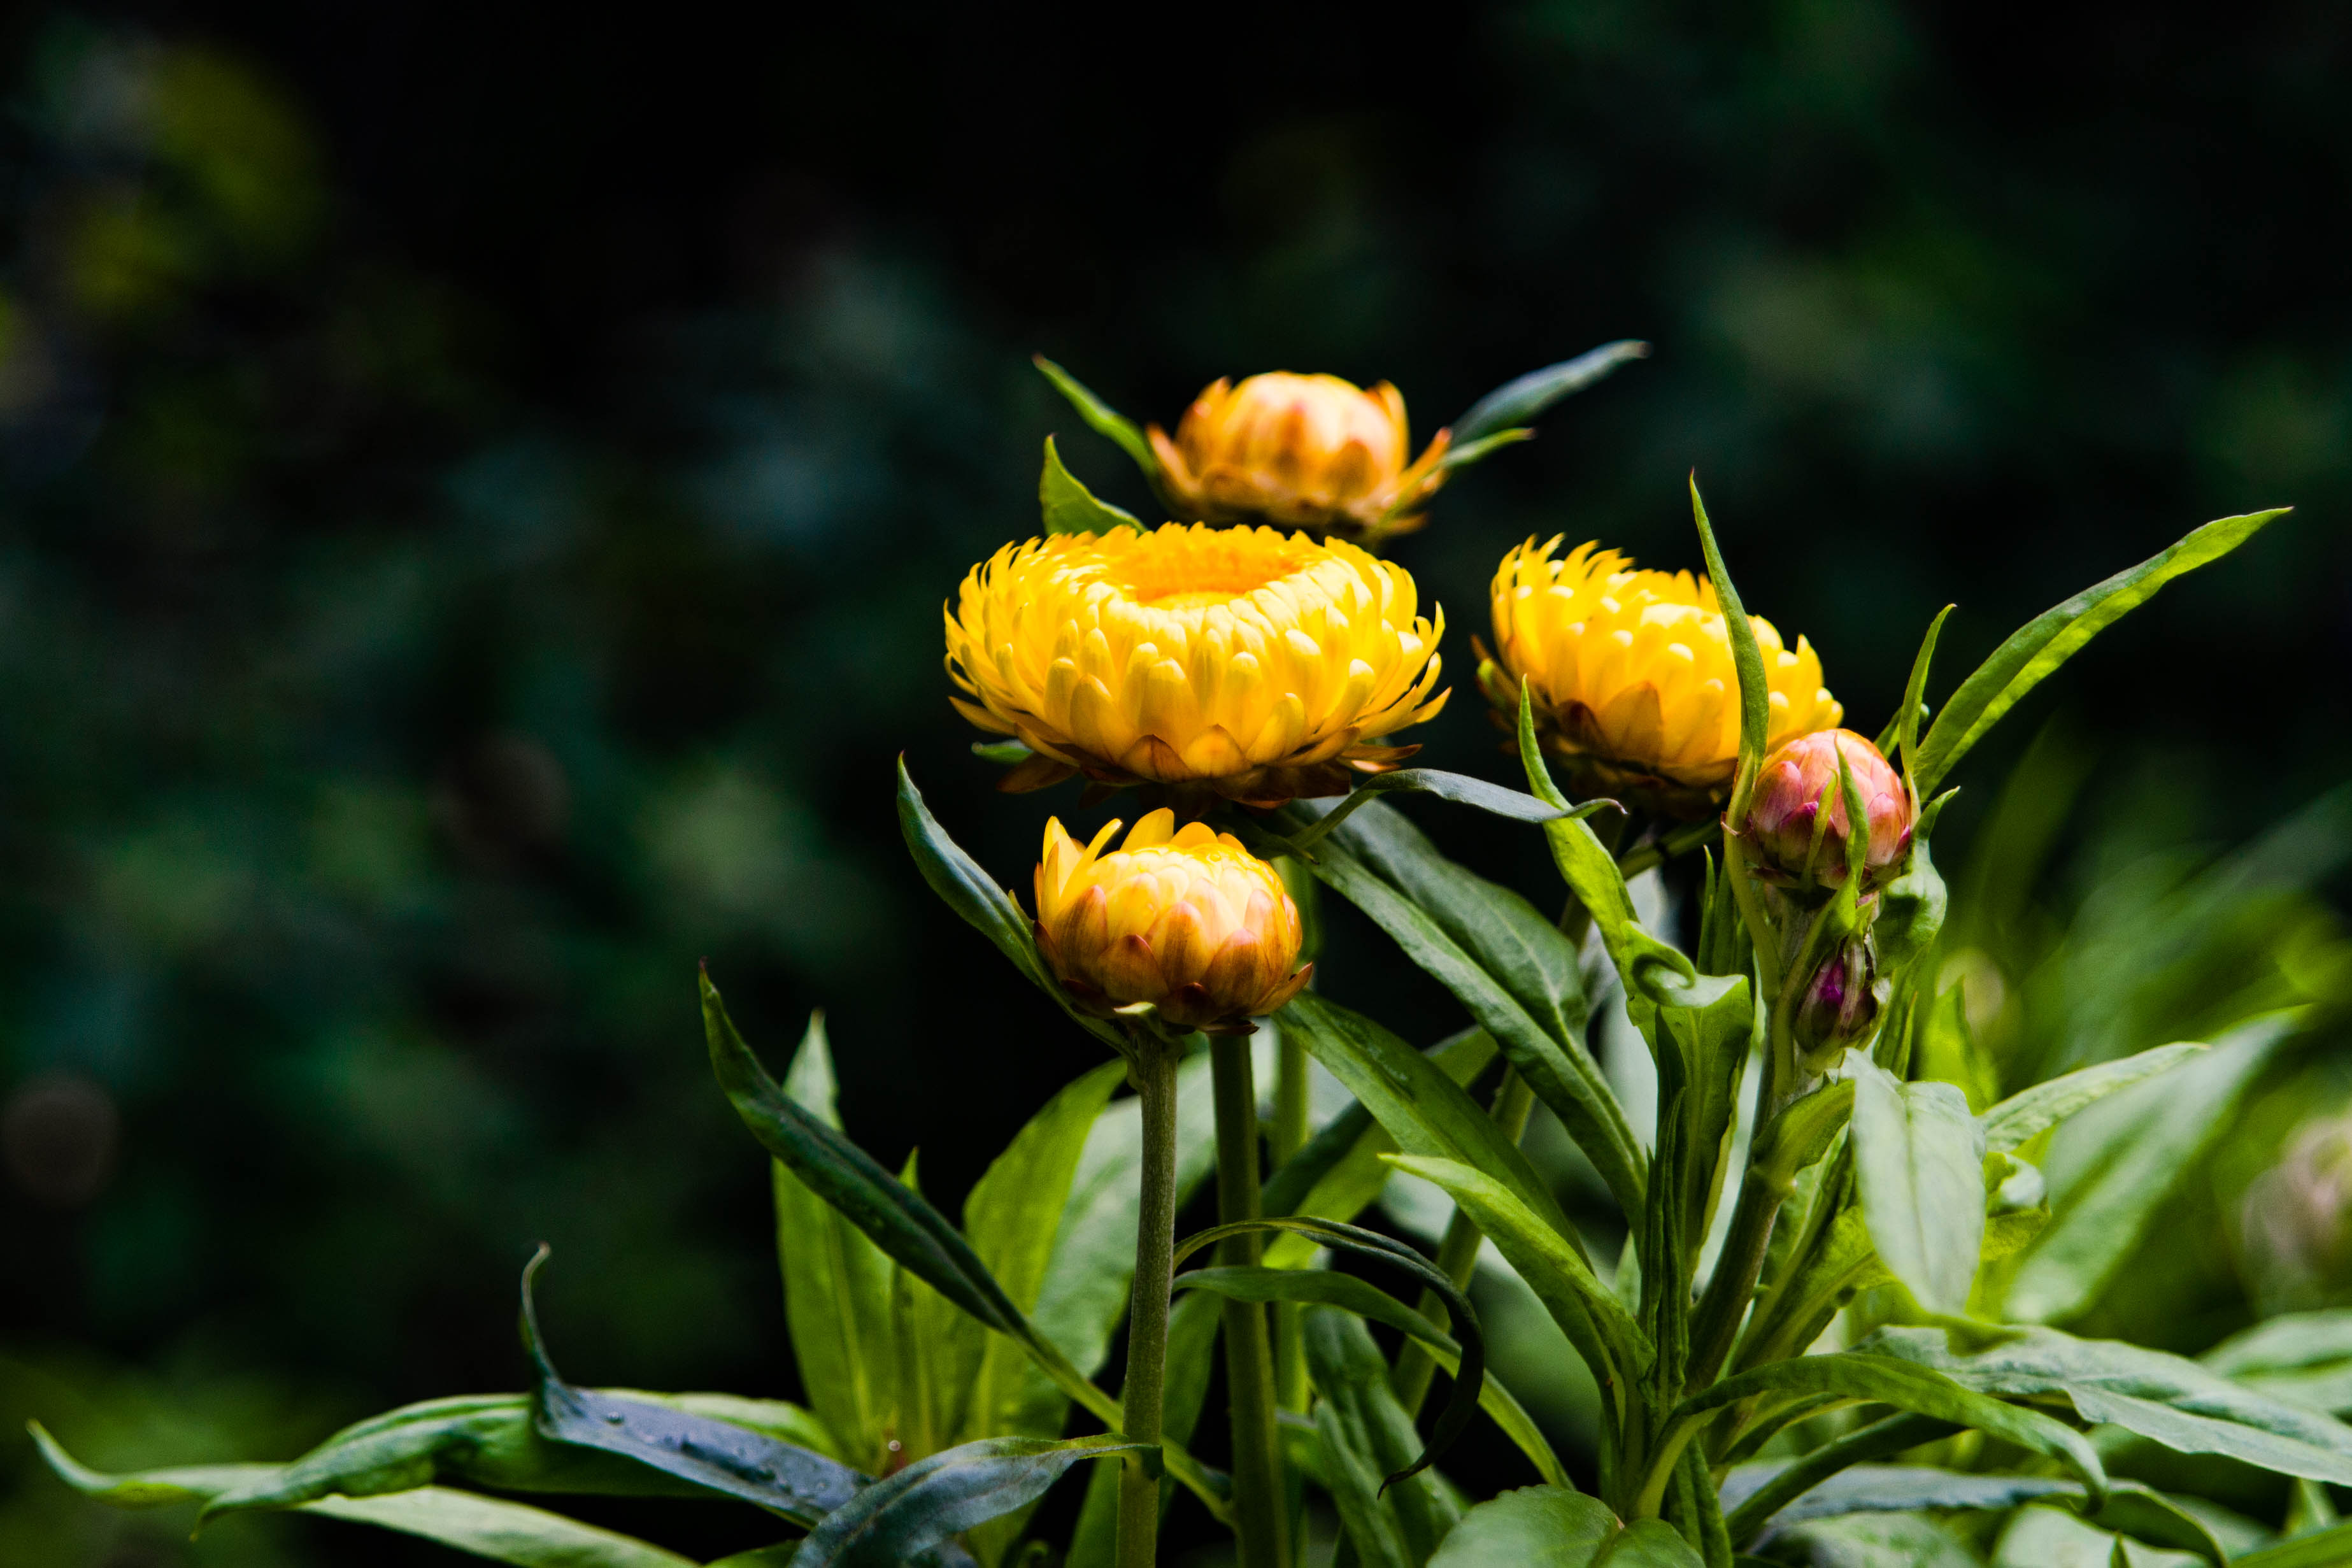
nature, blossom, plant, leaf, flower, green, autumn, botany, yellow, flora, fauna, wildflower, macro photography, flowering plant, land plant